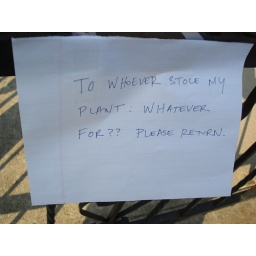
Saw this sign on 9th street in Park Slope. Damn that plant thief!